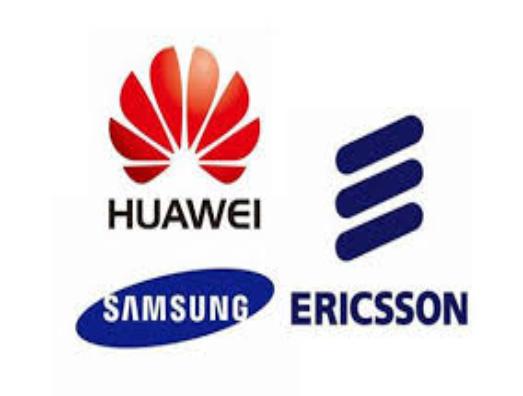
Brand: Ericsson
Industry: Electronic